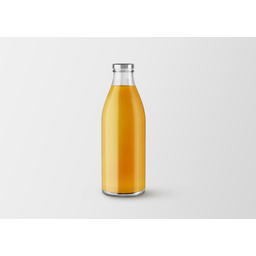
Label: bottles